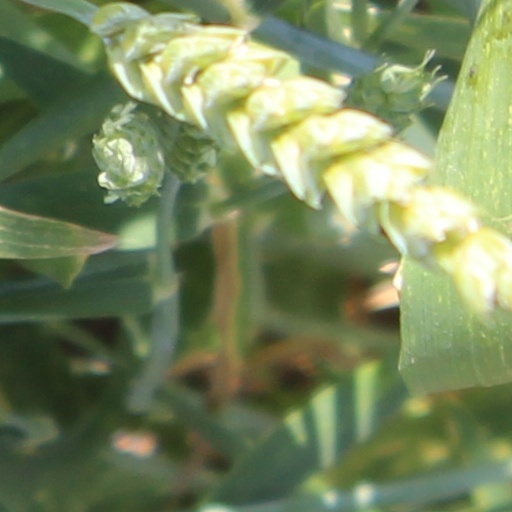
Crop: wheat